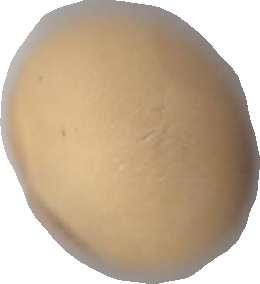
Variety: Dega